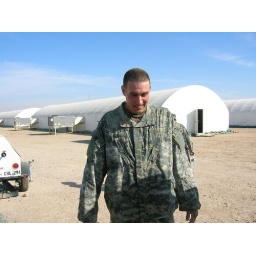
matt in kuwait, drenched in water and sand after doing push ups in them after getting his promotion. 12.05